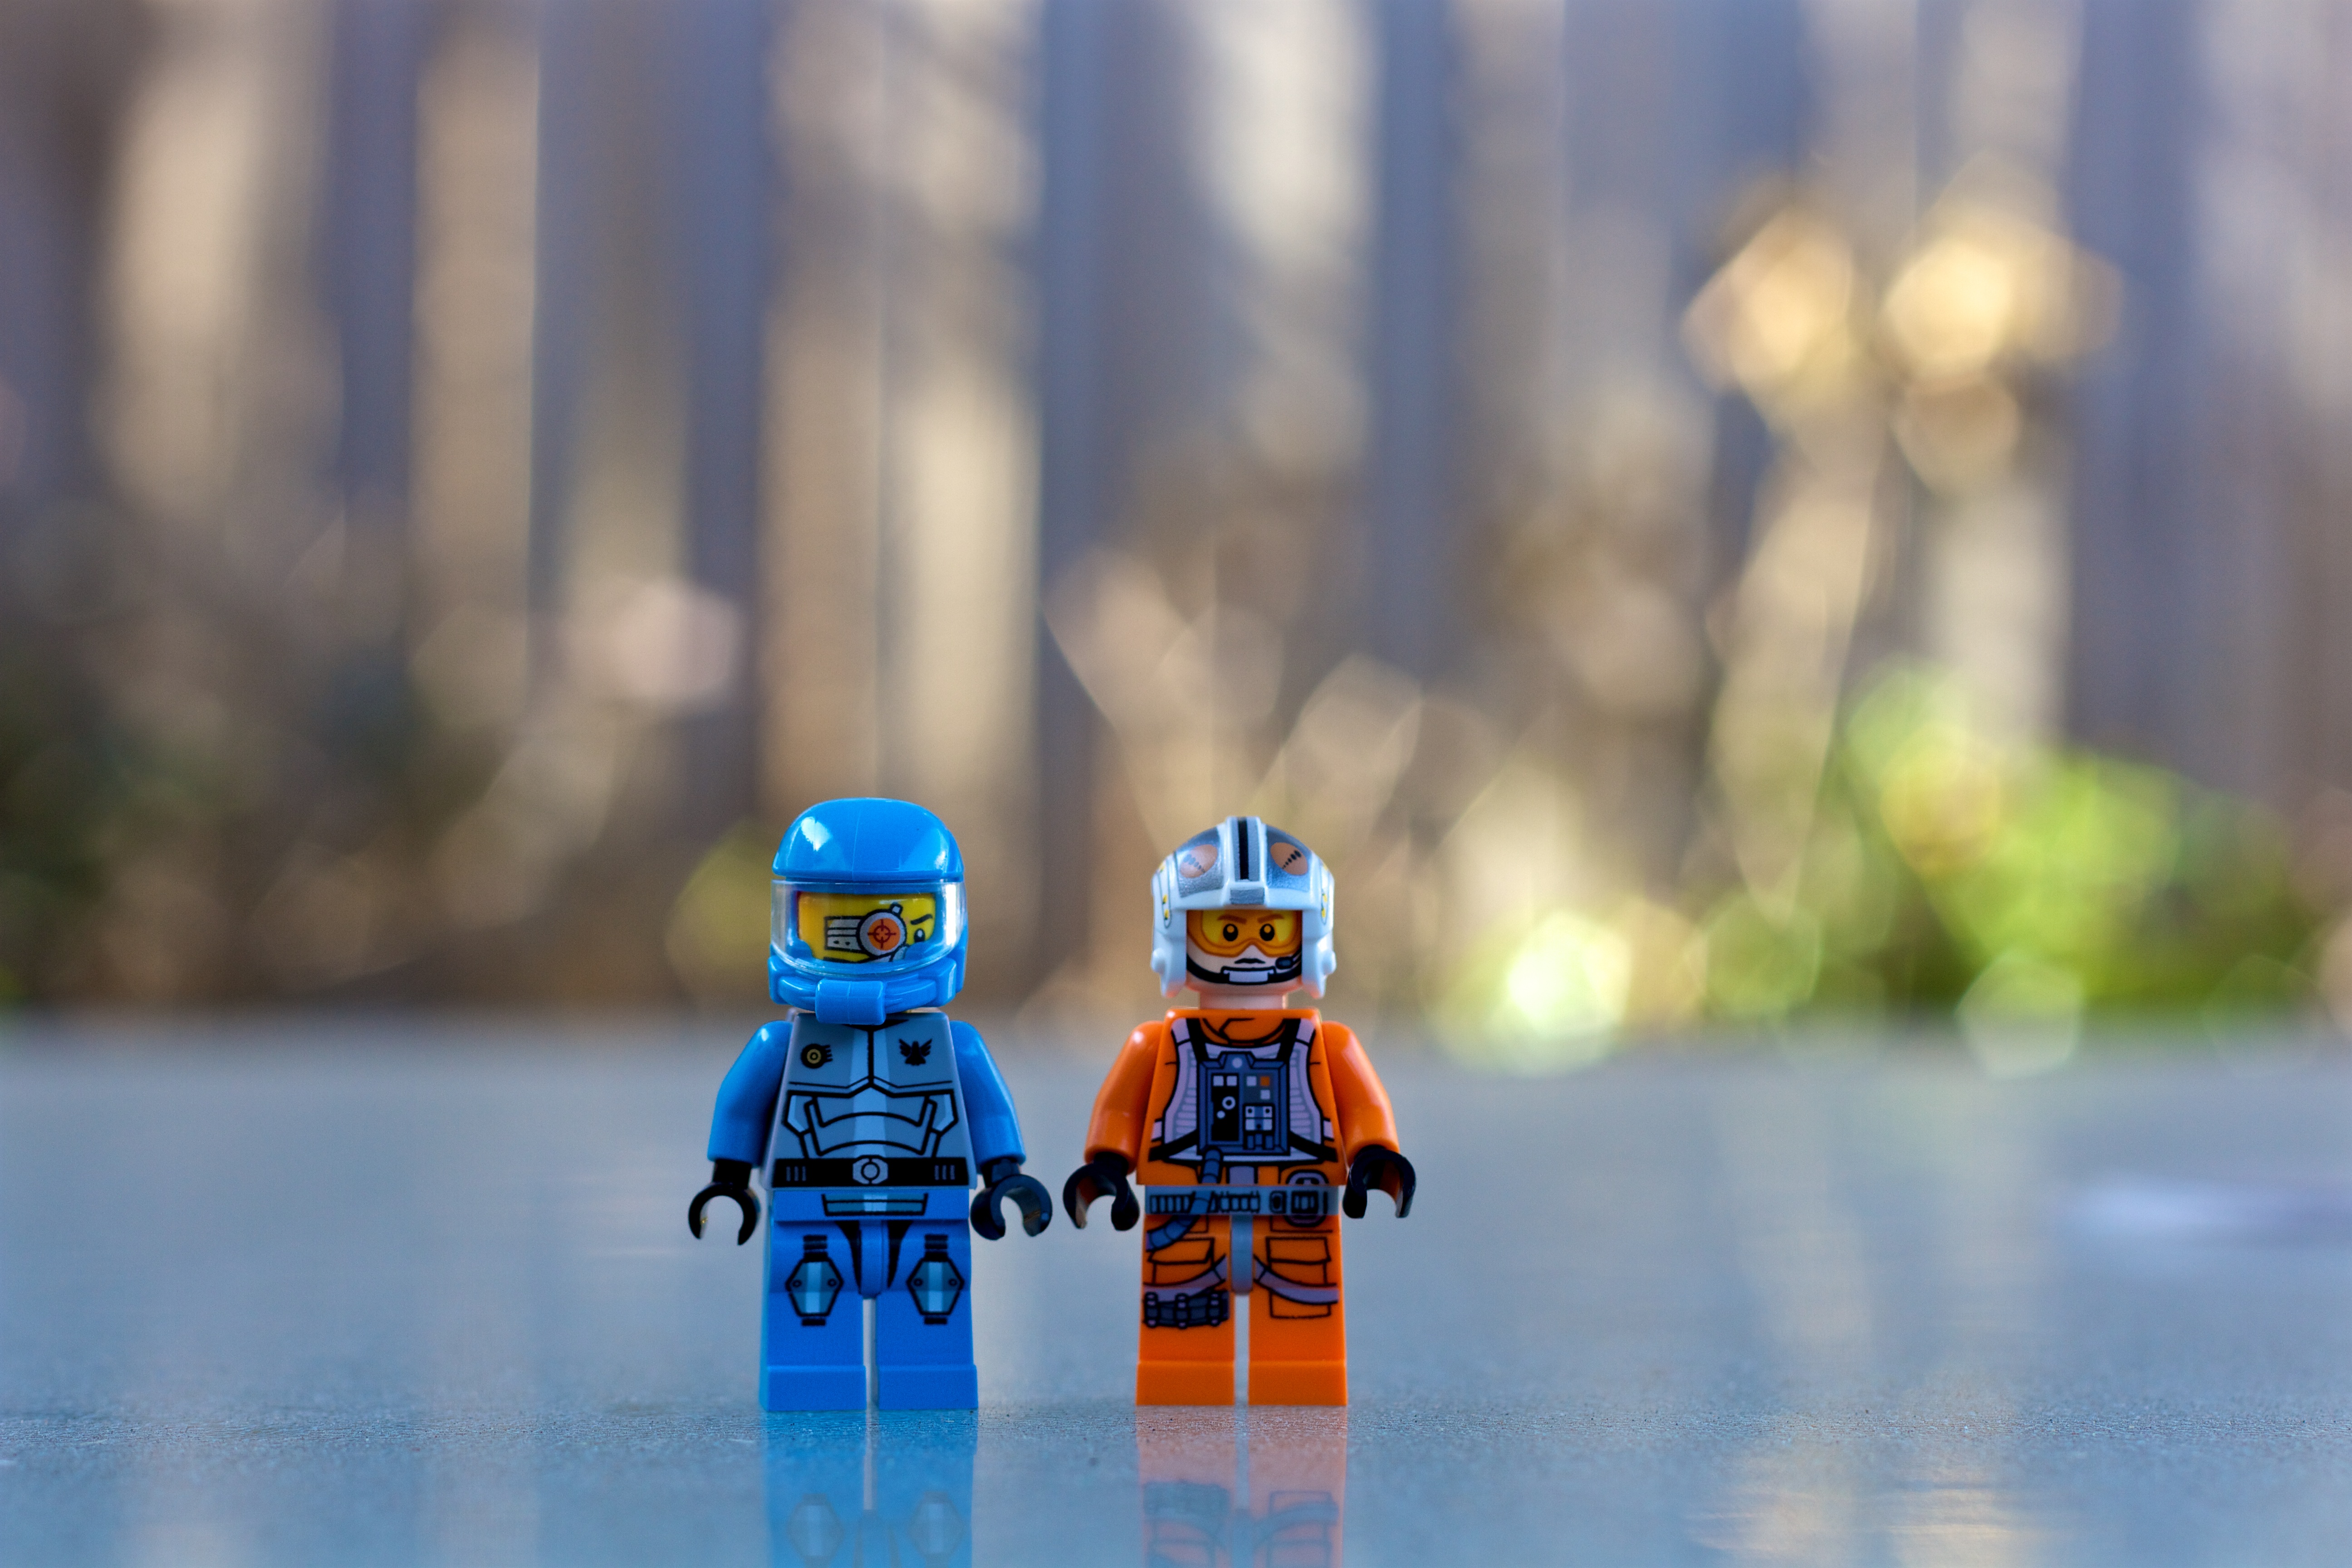
blue, toy, reflection, screenshot, machine, lego